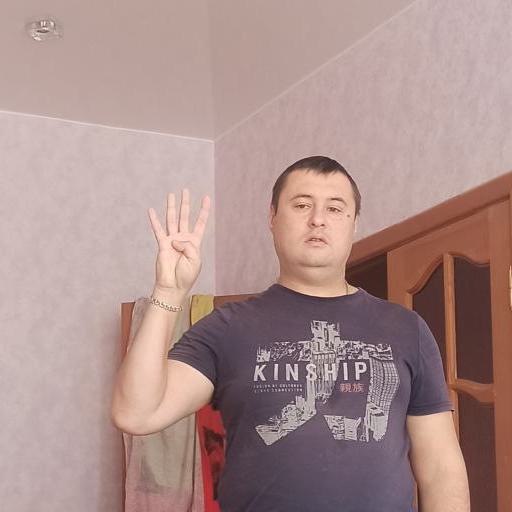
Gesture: four